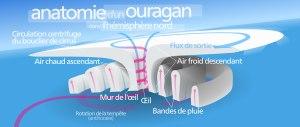
Un hypercyclone est une catégorie hypothétique de cyclone tropical extrême, introduite par le climatologue Kerry Emanuel. Ils n'apparaissent que lorsque la température des océans dépasse 50 °C, soit 15 °C de plus que la température océanique la plus chaude jamais enregistrée.
Un cyclone tropical est un type de cyclone qui prend forme dans les océans de la zone intertropicale à partir d'une perturbation qui s'organise en dépression tropicale puis en tempête. Son stade final est connu sous divers noms à travers le monde : ouragan dans l'Atlantique nord et le Pacifique Nord-Est, typhon en Asie de l'Est et cyclone dans les autres bassins océaniques.